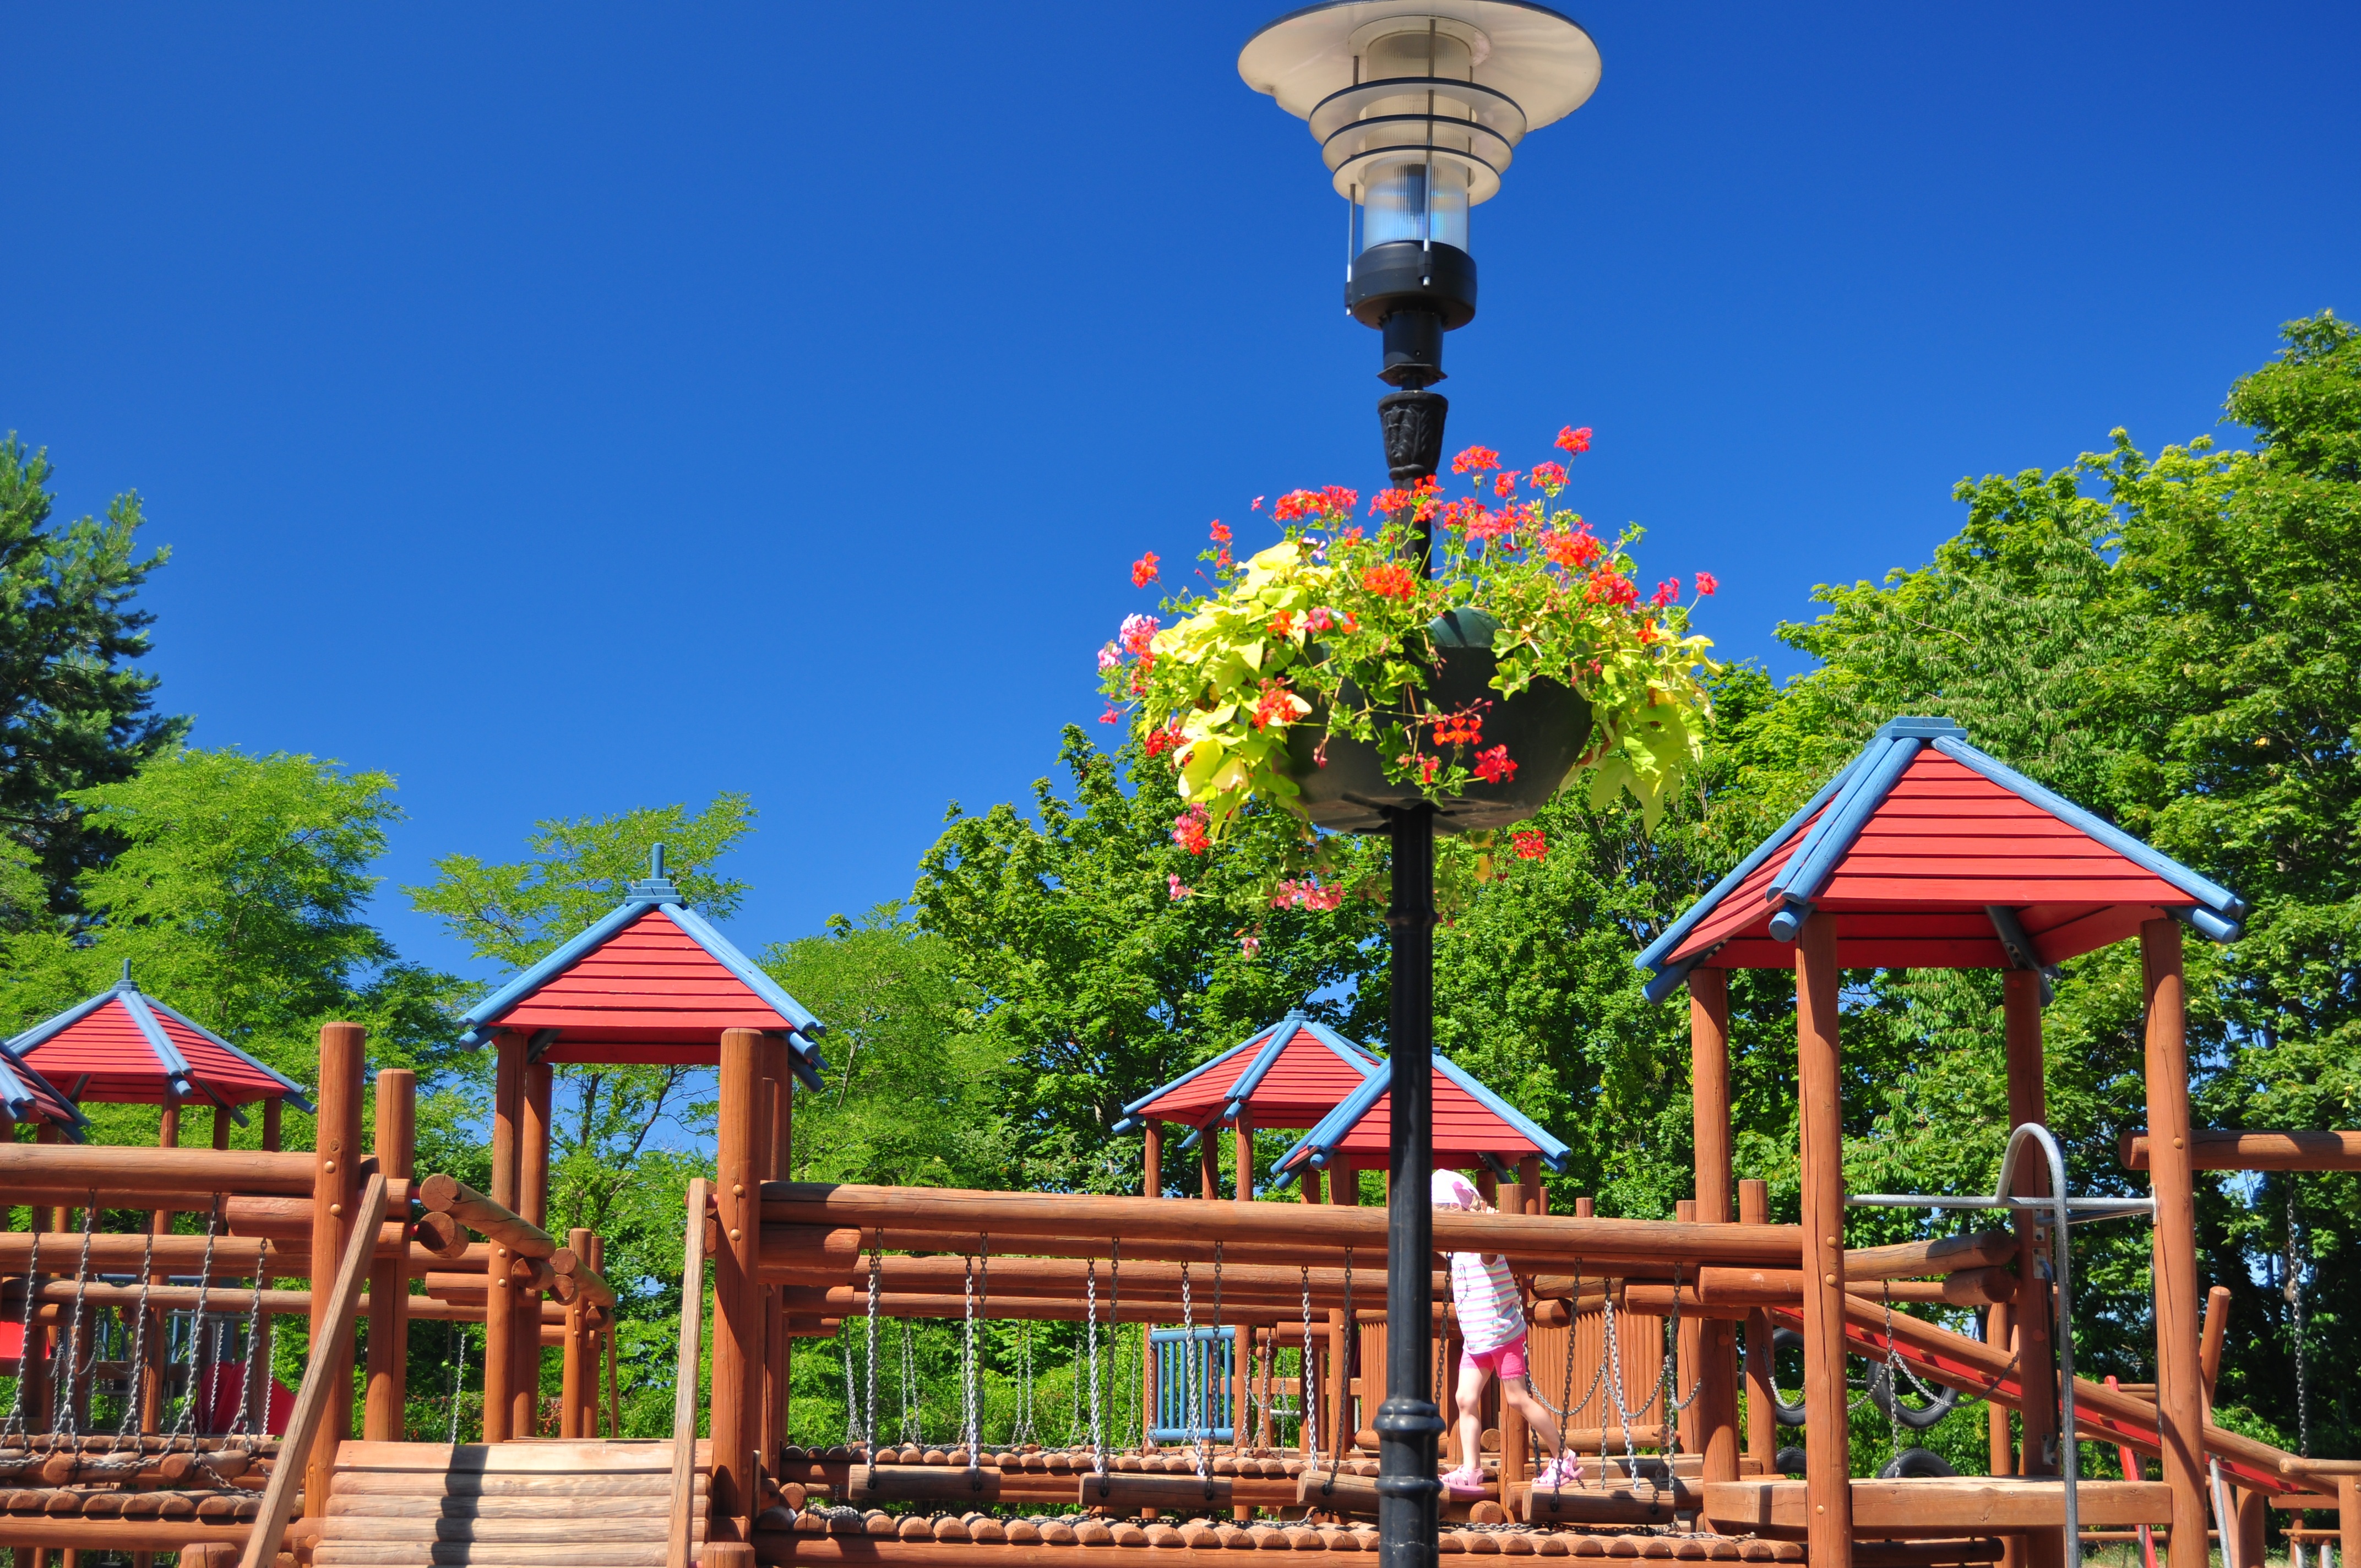
tree, sky, play, city, recreation, green, amusement park, park, blue, leisure, public space, resort, playground, wooden, shrine, outdoor recreation, human settlement, outdoor play equipment